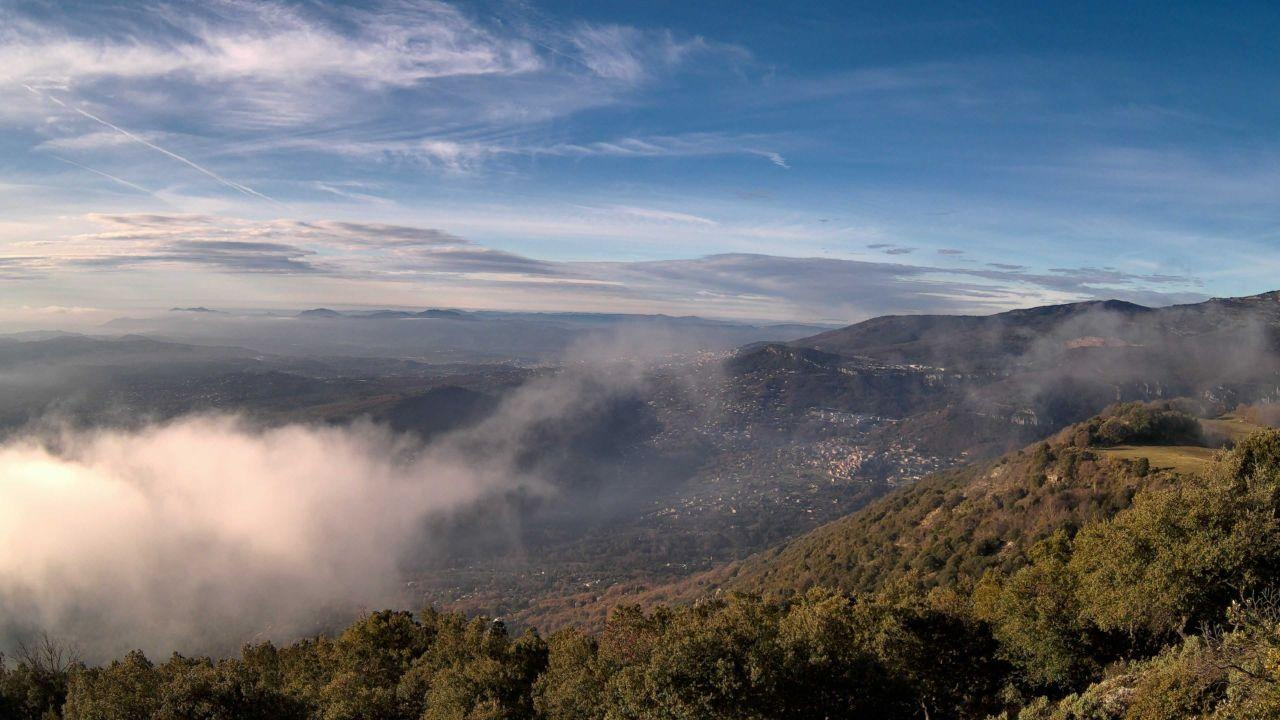
Fire: no
Smoke: yes